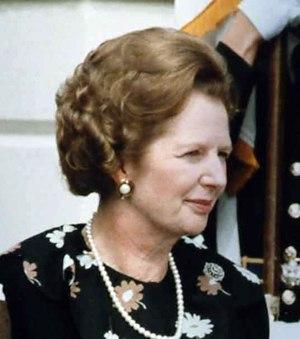
La reine Élisabeth II a été le chef de l'État de 32 royaumes du Commonwealth différents depuis 1952, aujourd'hui réduits au nombre de 16. La reine a eu 14 Premiers ministres britanniques différents, soit quatre de plus que la reine Victoria et a égalé le 24 juillet 2019 le record de George III. Elle a également eu 14 Premiers ministres néo-zélandais, 15 Premiers ministres australiens et 12 Premiers ministres canadiens. Au total Élisabeth II a eu 160 premiers ministres différents durant son règne.